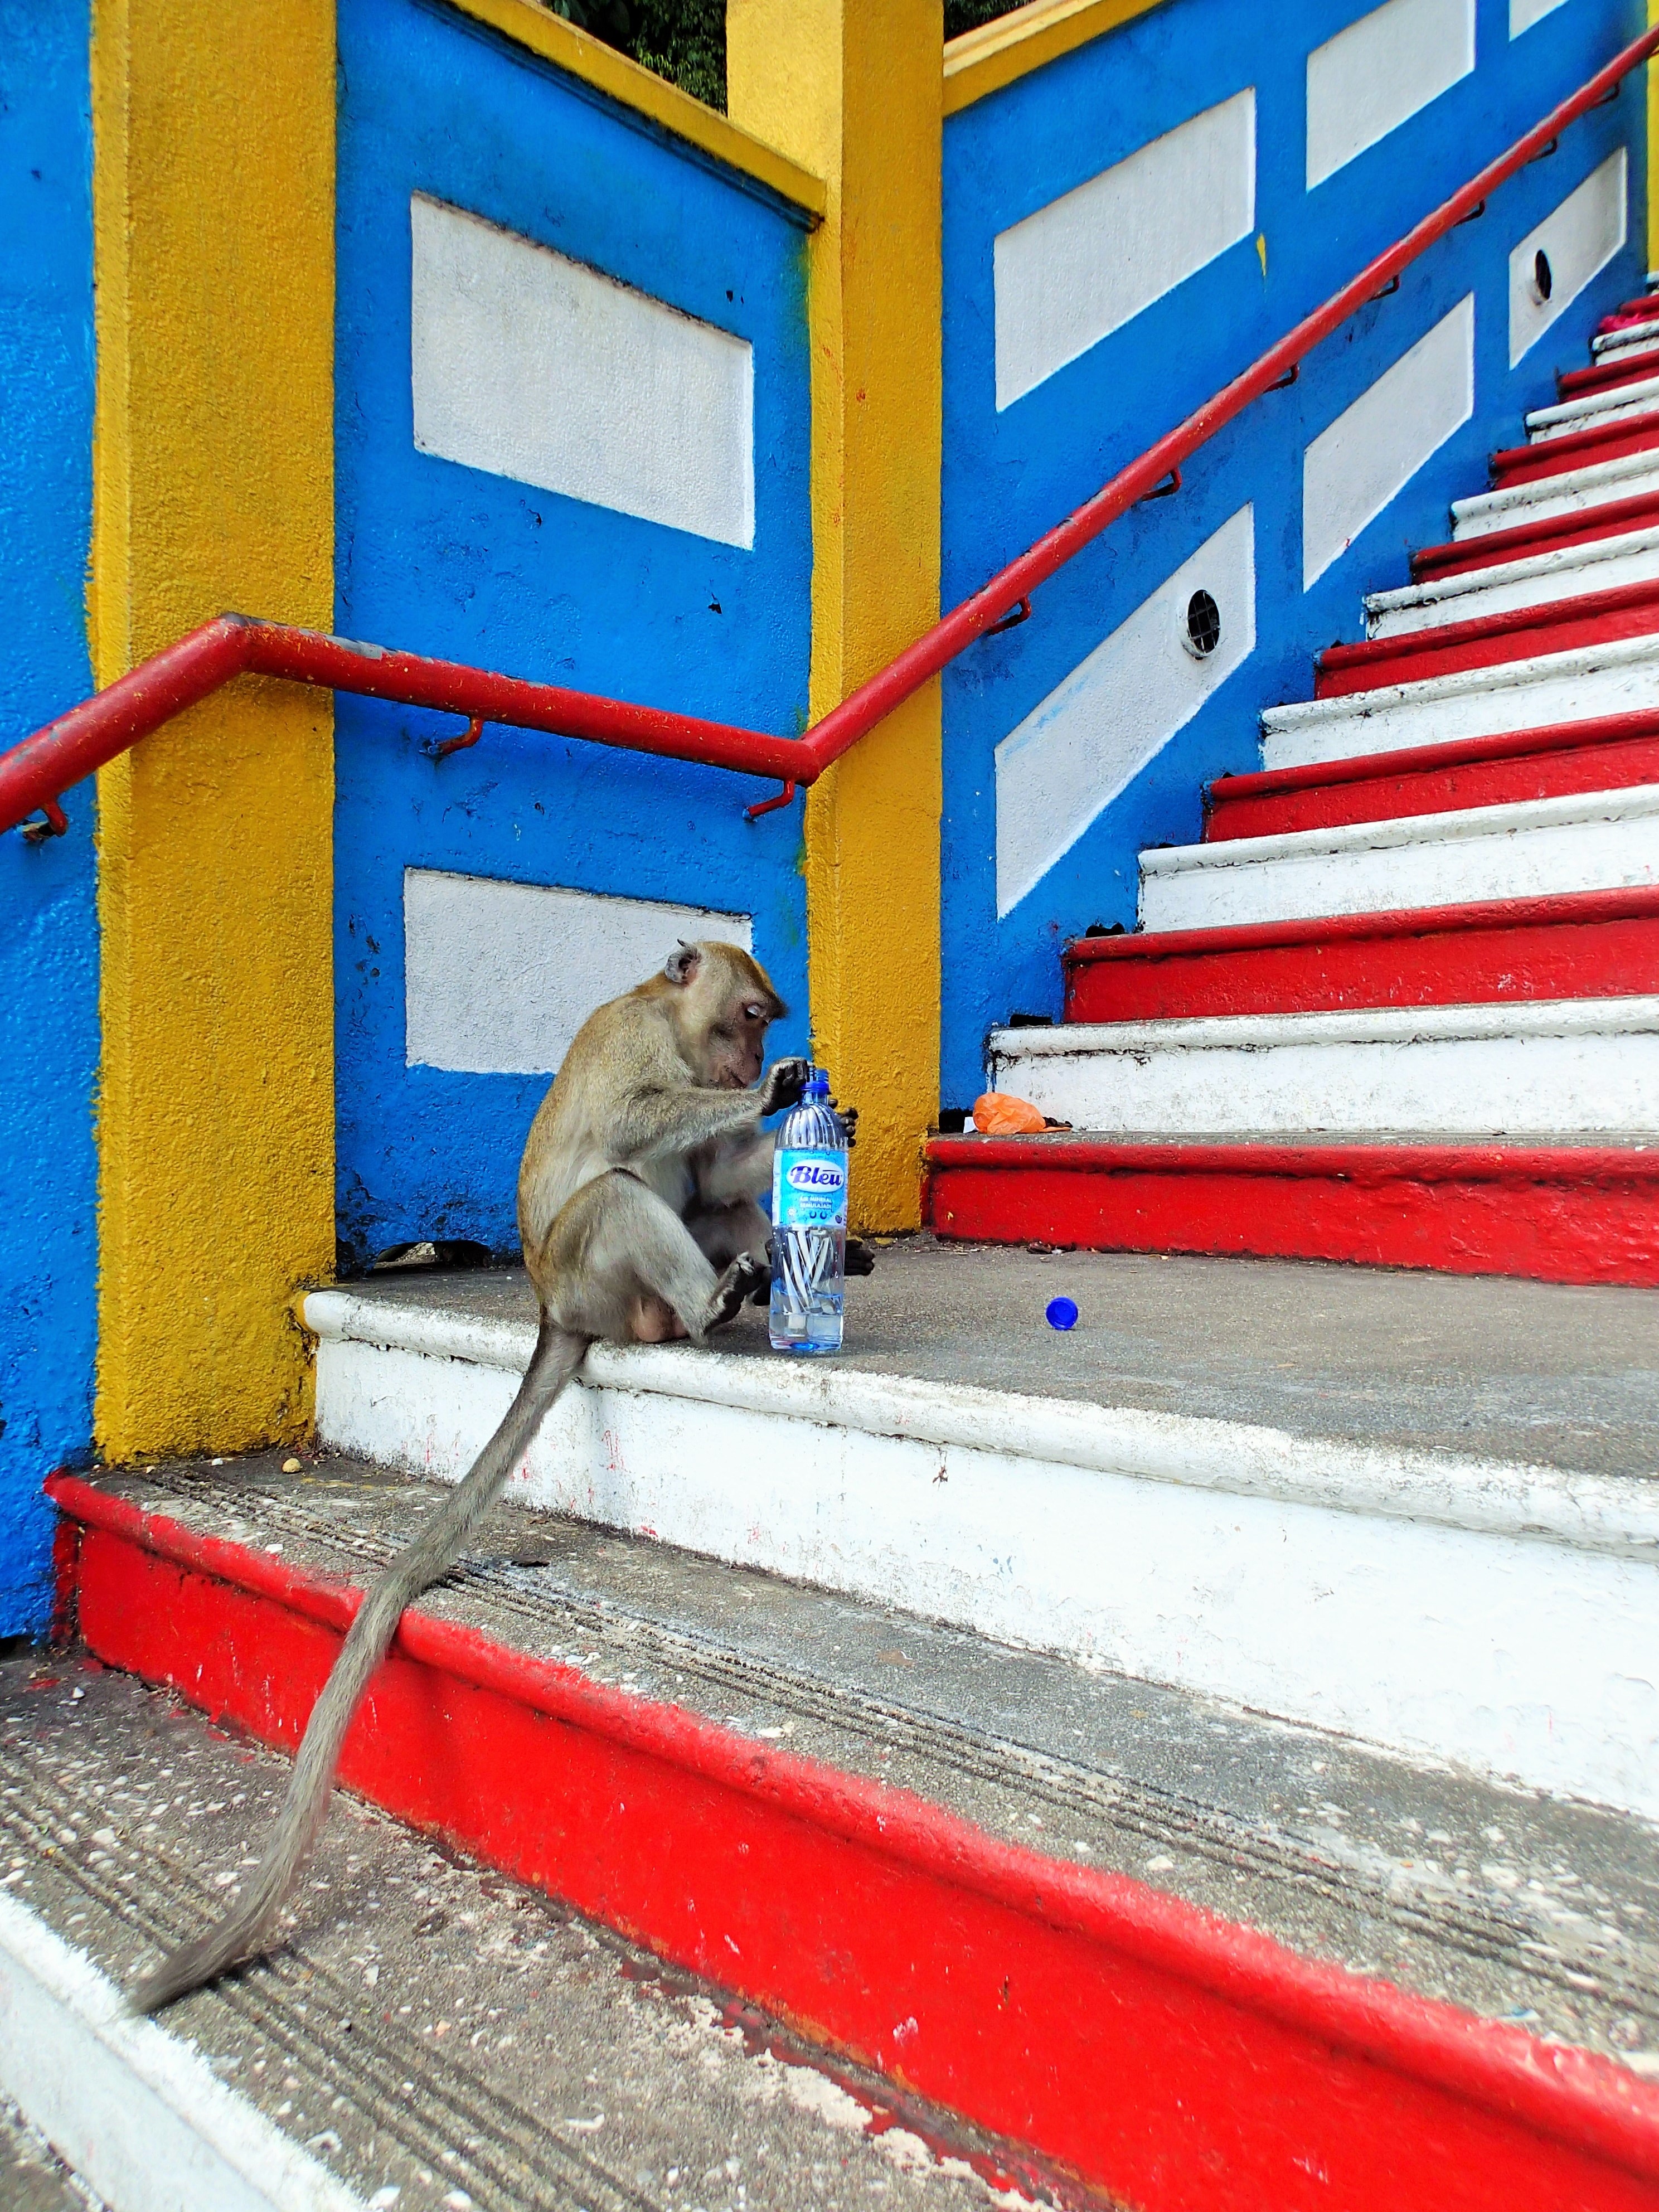
water, street, wall, steps, red, color, bottle, monkey, art, malaysia